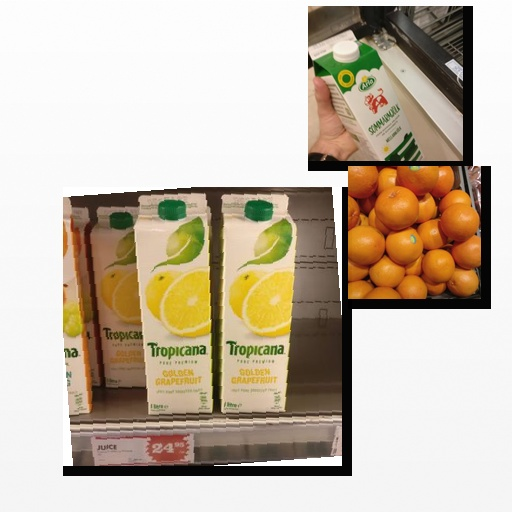
Food items: red_grapefruit, milk, golden_grapefruit_juice